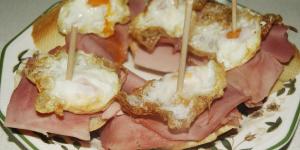
montaditos variados